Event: Nepal Earthquake
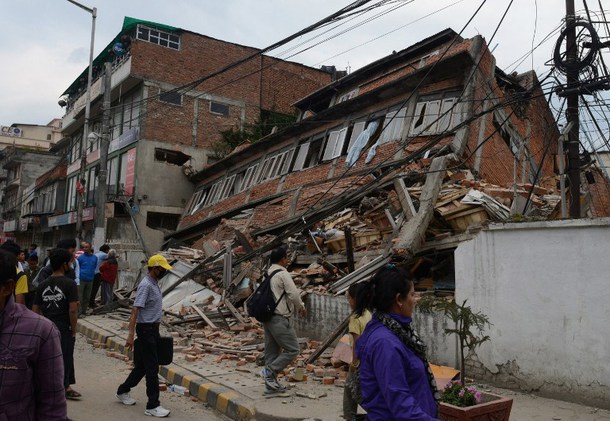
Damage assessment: damage